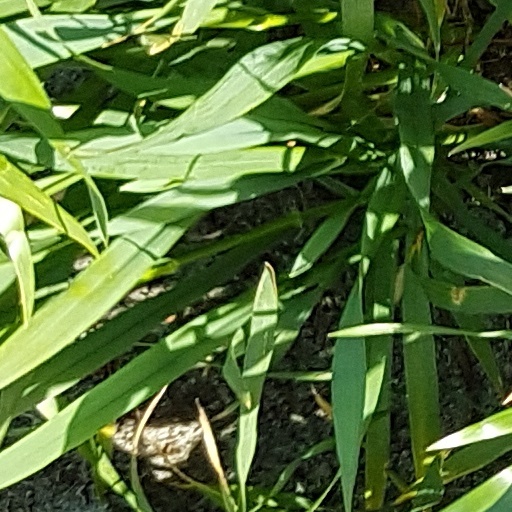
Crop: wheat